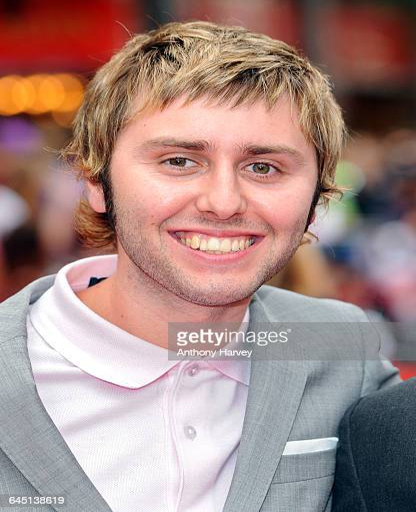
actor attends the world film premiere of comedy